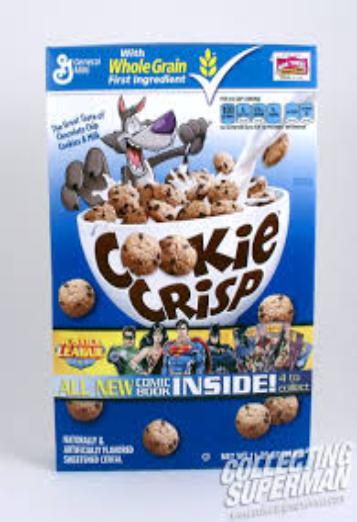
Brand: cookie crisp
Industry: Food